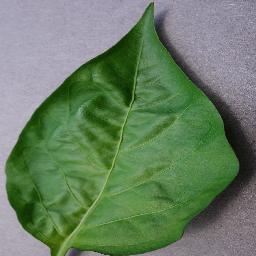
Label: Pepper,_bell___healthy